Son of man

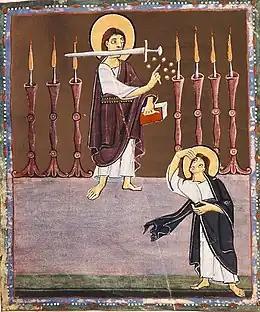
"One like a son of man" with a sword among the seven lampstands, in John's vision. From the Bamberg Apocalypse, 11th century.

Although Daniel's 7:13 "like a son of man" has been interpreted as standing for the Messiah (e.g. in Rashi's "Commentary on the Tanakh"), this interpretation was probably introduced by later apocryphal and deuterocanonical works such as the Similitudes (or Parables) of Enoch and 4 Ezra. Whether these messianic "Son of Man" references are genuinely Jewish or the result of Christian interpolation is disputed. An example of a disputed section is that of The Similitudes (1 Enoch 37–71) which uses Daniel 7 to produce an unparalleled messianic Son of Man, pre-existent and hidden yet ultimately revealed, functioning as judge, vindicator of righteousness, and universal ruler. The Enochic messianic figure is an individual representing a group (the Righteous One who represents the righteous, the Elect One representing the elect), but in (also called 2 Esdras) he becomes an individual man.